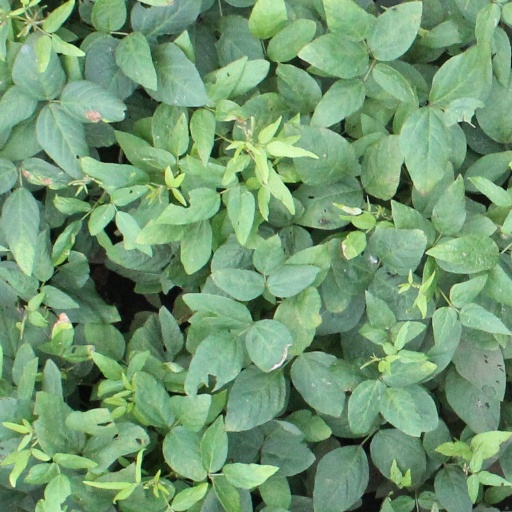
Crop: soybean